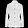
Label: Coat